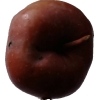
Label: Apple 18